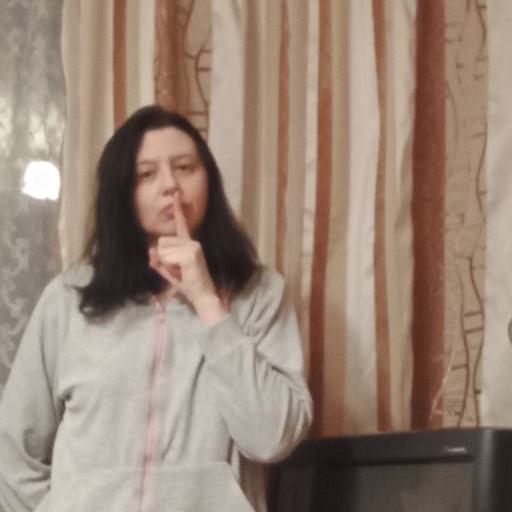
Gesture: mute